Gwaai Edenshaw

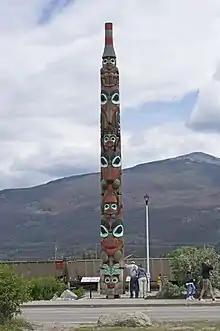
Two Brothers, a totem pole carved by Jaalen and Gwaai Edenshaw, Jasper, Alberta (2011).

Gwaai Edenshaw is a Haida artist and filmmaker from Canada. Along with Helen Haig-Brown, he co-directed "Edge of the Knife", the first Haida language feature film.